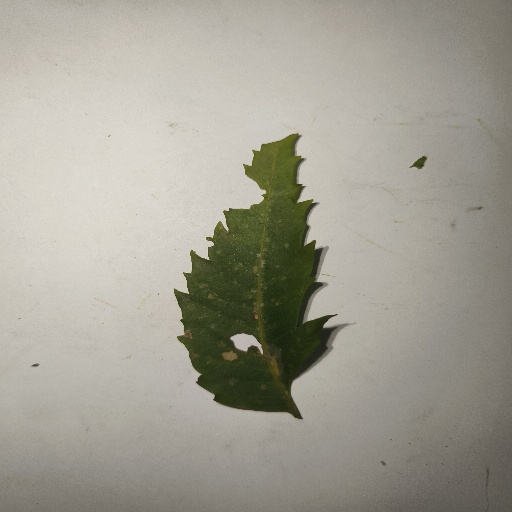
Species: Neem
Leaf condition: Shot Hole Leaf